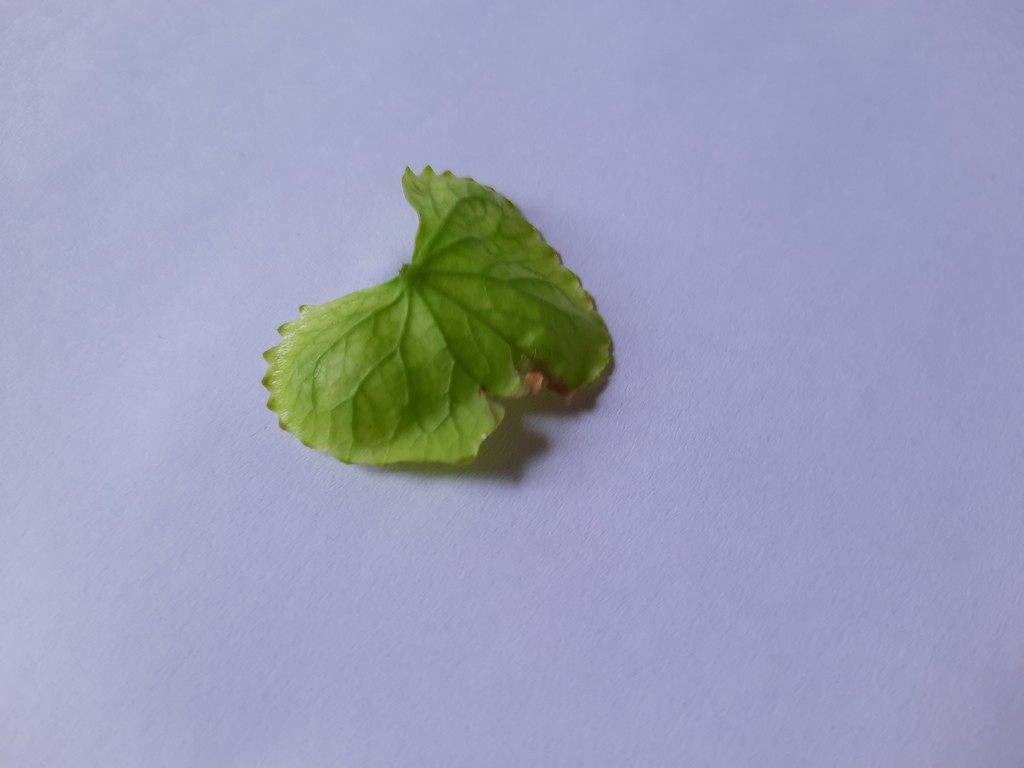
Label: Unhealthy